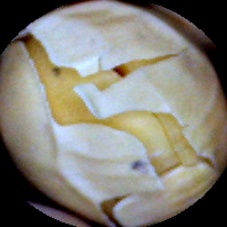
Label: Skin-damaged